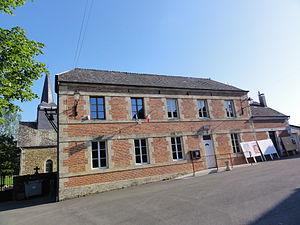
Girondelle (Ardennes) Mairie
Girondelle est une commune française située dans le département des Ardennes, en région Grand Est.